Alexander von Monts

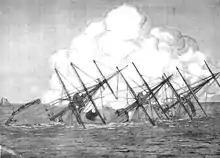
sinking on 31 May 1878, with Monts aboard

The following year, he captained the newly commissioned ironclad during the ship's accidental ramming and sinking by the ironclad on 31 May 1878. The two ships (along with the ironclad ) had been steaming off the coast of Great Britain, under the command of Carl Ferdinand Batsch, when they encountered a pair of sailing vessels. "König Wilhelm" turned to port too slowly and accidentally rammed "Grosser Kurfürst", tearing a large hole in her hull below the waterline. The ship's inexperienced crew had left the watertight doors open, which led her to sink quickly. Monts himself was pulled from the water, but half of the ship's crew were killed in the sinking.